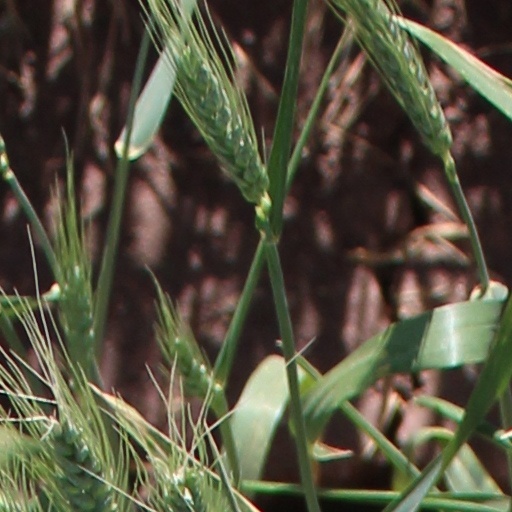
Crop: wheat